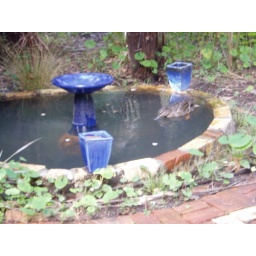
22nd August, Tui's in the trees and ducks have found my pond! Gully restoration is producing results!